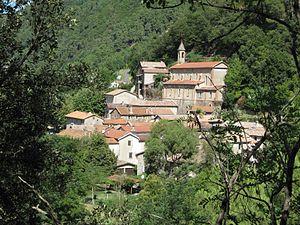
Village du Chambon et son église. Vue de la D29 vers le nord-ouest.
Chambon est une commune française située dans le département du Gard, en région Occitanie, dans la région naturelle des Cévennes.